Meads

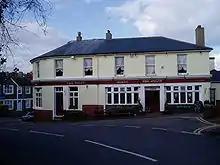
The Pilot – one of the two pubs in Meads Street. The stained glass windows depict aircraft and ships, thus evoking both meanings of the term ‘pilot’. Hart's Cottages at the side were mainly occupied by workmen and their families, and were demolished in the 1960s to make way for a car park. During World War Two, business was brisk at both pubs with Canadian soldiers thronging the bars and singing around the piano in the Pilot.

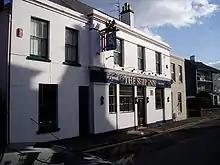
The Ship – the other pub in Meads Street. As is the case with many pubs, the three original bars have been knocked through to create a single area for food and drink. The site of the first Ship Inn, built in about 1600, lies some hundred metres up the street, and is marked by a plaque. Another plaque displayed in the bar of the Ship was presented to their local by gunners of the 23rd Field Regiment, Royal Canadian Artillery.

By 1890, imposing houses in neat tree-lined roads stood on what had been grazing land and cornfields – Meads had become the smart end of town. Its residents were the well to do, and included professionals, self-made men, retired officers and former members of the Colonial Civil Service.